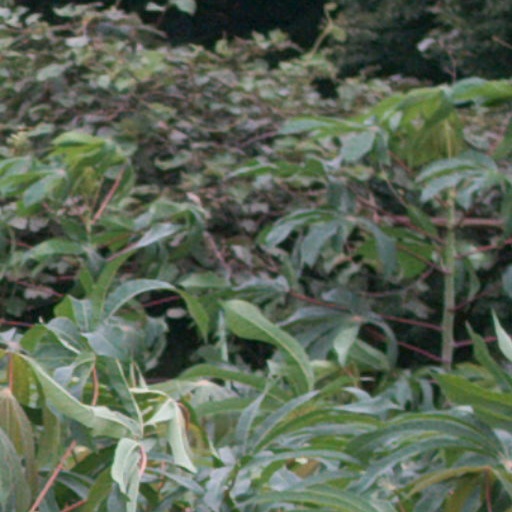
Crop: cassava